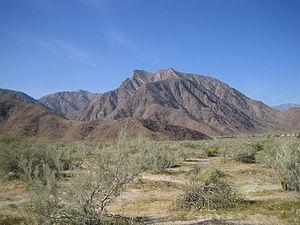
La vérité est ici est le dernier épisode de la saison 9 de la série télévisée X-Files. Cet épisode a été diffusé en une seule fois, mais la production et la diffusion en syndication le comptent comme un double épisode. Il est toutefois analysé en tant qu'épisode unique par les livres et articles sur la série. Mulder y fait sa réapparition et est accusé de meurtre par les militaires alors que Scully et les autres personnages principaux de la série essaient de lui venir en aide.
Le parc d'État du désert d'Anza-Borrego est une réserve naturelle située à l’ouest des États-Unis, dans l'État de Californie. Il s'agit du plus grand parc d'État de Californie, et du second parc d'Etat américain en dehors de l’Alaska, couvrant 240 000 ha.